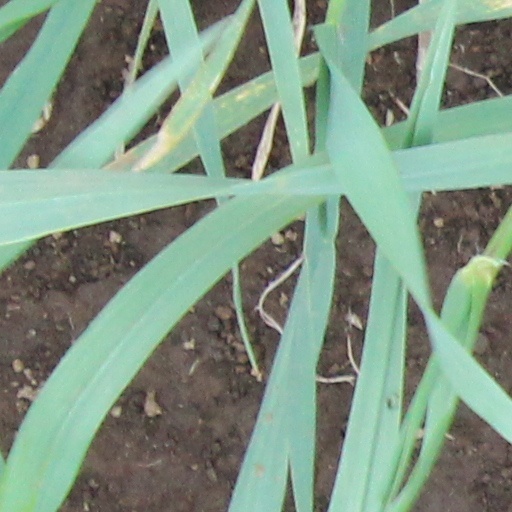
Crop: wheat